Serbian Armed Forces

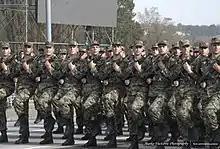
High-stepping in a parade in 2014

The Serbian military was the first to pioneer the high-step as a military step. It is similar to the goose step, with the difference being that the knee is bent at the top of the arc. It was used by the Royal Yugoslav Army and at the time was called the "male step". The Yugoslav People's Army abandoned it after World War II, being in use for over two decades before being replaced by high-stepping in the 1975 Victory Day Parade, to assert itself as independent from Soviet influence. High-stepping is still used today by Serbian Armed Forces, and is also utilized by the militaries of North Macedonia and Bosnia and Herzegovina.